1931 Memorial Cup

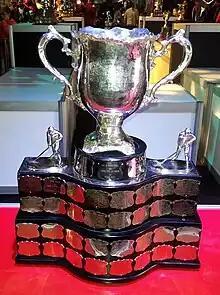
Silver bowl trophy with two large handles, mounted on a wide black plinth engraved with team names on silver plates.

The 1931 Memorial Cup final was the 13th junior ice hockey championship of the Canadian Amateur Hockey Association (CAHA). In 1931, the CAHA began selecting the final venue for the Allan Cup and the Memorial Cup championships a year in advance, instead of deciding only one month in advance.